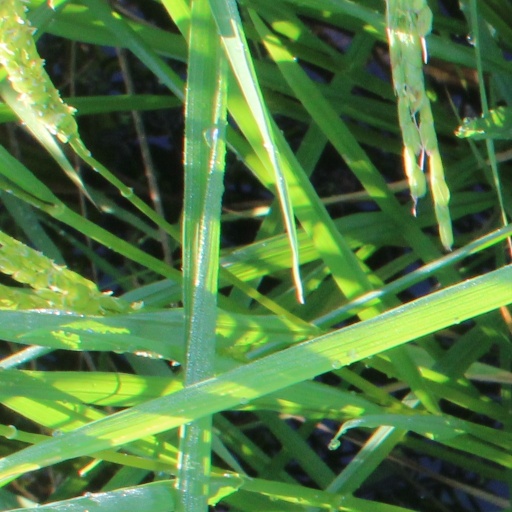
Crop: rice